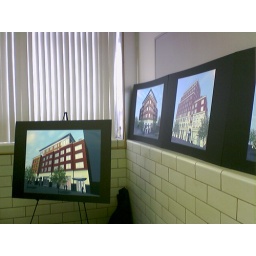
New green building in JC plans